Thomas Mott Shaw Estate

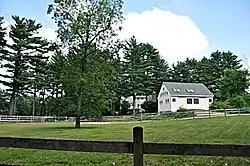

The Thomas Mott Shaw Estate is a historic residential estate located at 317 Garfield Road in Concord, Massachusetts.